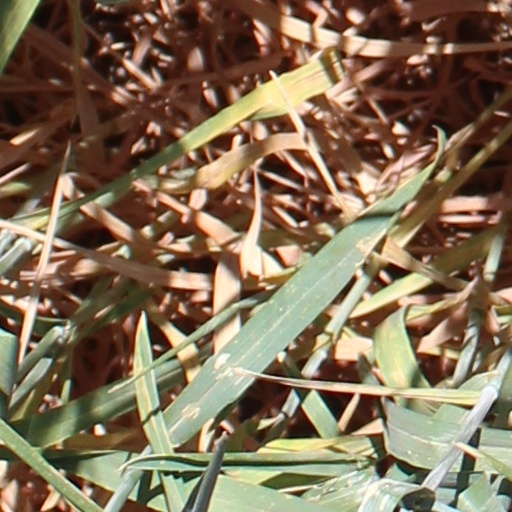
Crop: wheat